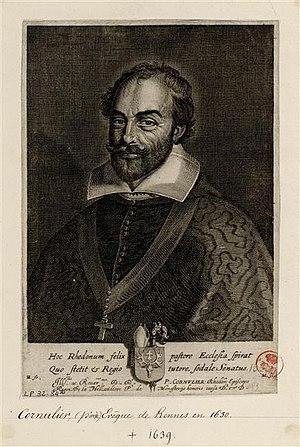
Pierre Cornulier, évêque de Rennes
Pierre Cornulier, né en 1575 à Nantes et mort le 22 juillet 1639 au manoir des Trois-Croix à Rennes) est un religieux et prélat. Il est abbé de l'abbaye de Saint-Méen à partir de 1602 puis abbé de l'abbaye Notre-Dame de Blanche-Couronne en 1612, il est évêque de Tréguier de 1617 à 1619 puis évêque de Rennes de 1619 à 1639.